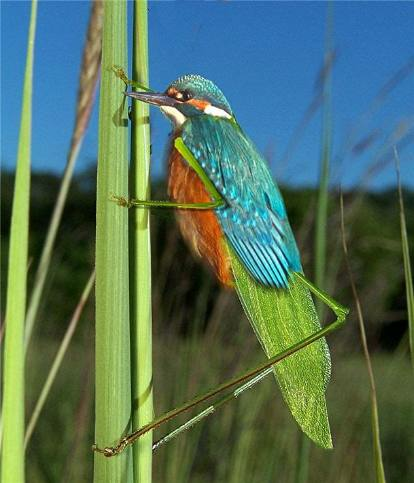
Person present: No